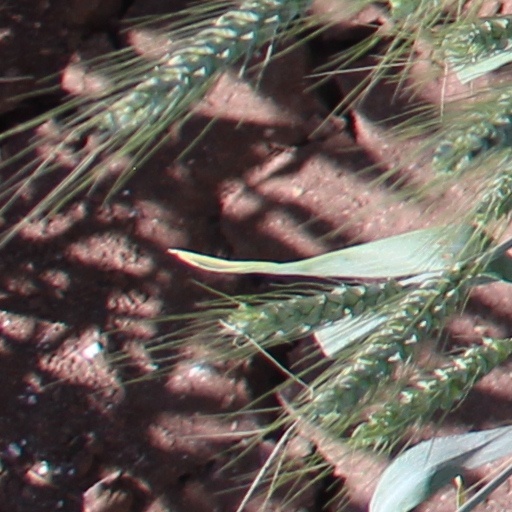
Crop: wheat